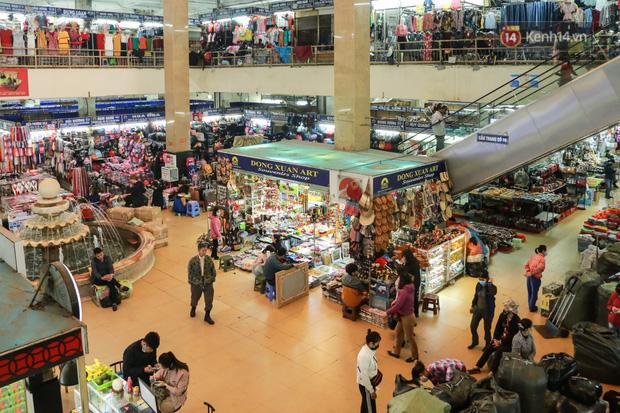
có nhiều người đang mua hàng ở bên trong khu chợ